Huang Shun-hsing

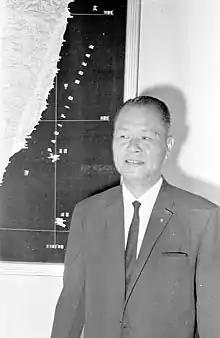

Huang Shun-hsing (12 March 1923 – 5 March 2002) was a Chinese politician. Huang is one of very few politicians after 1949 that held office in both the Republic of China, and later in the People's Republic of China.